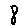
Label: 8